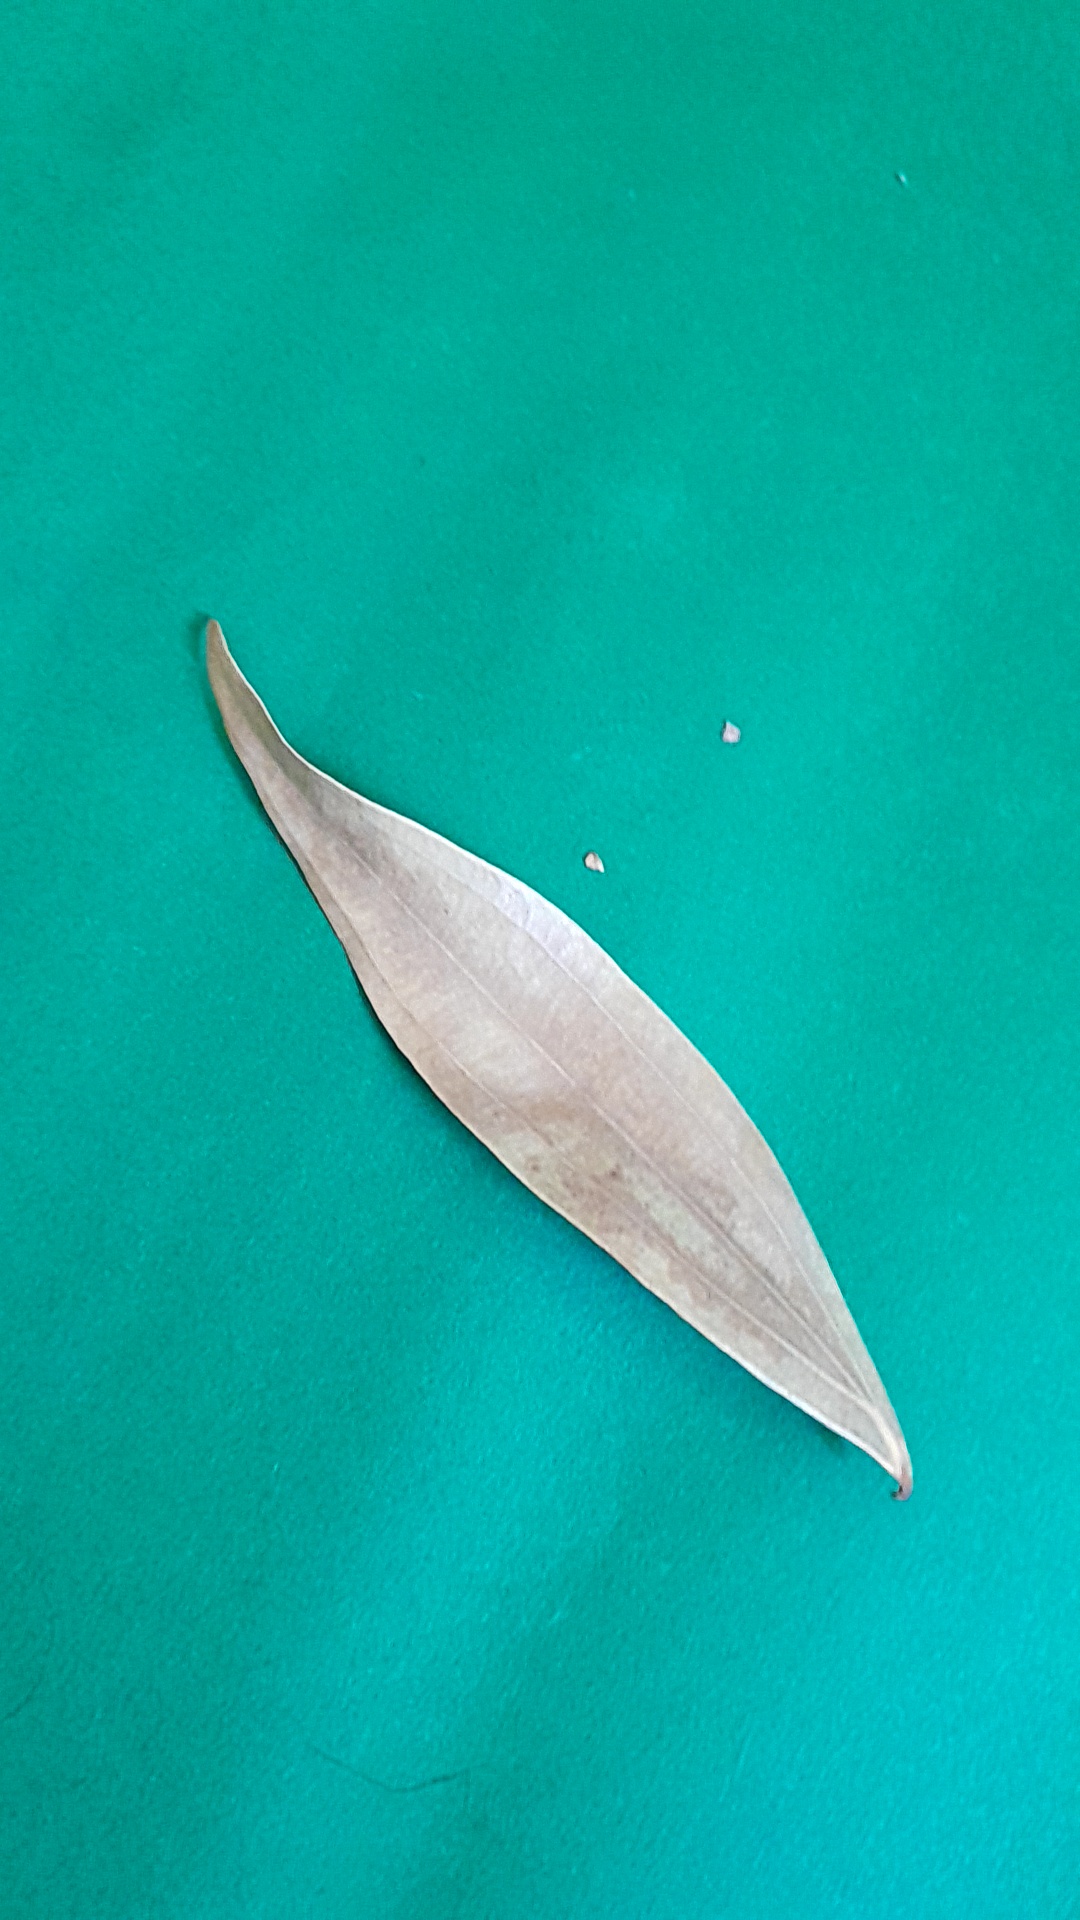
Label: Dry Leaf